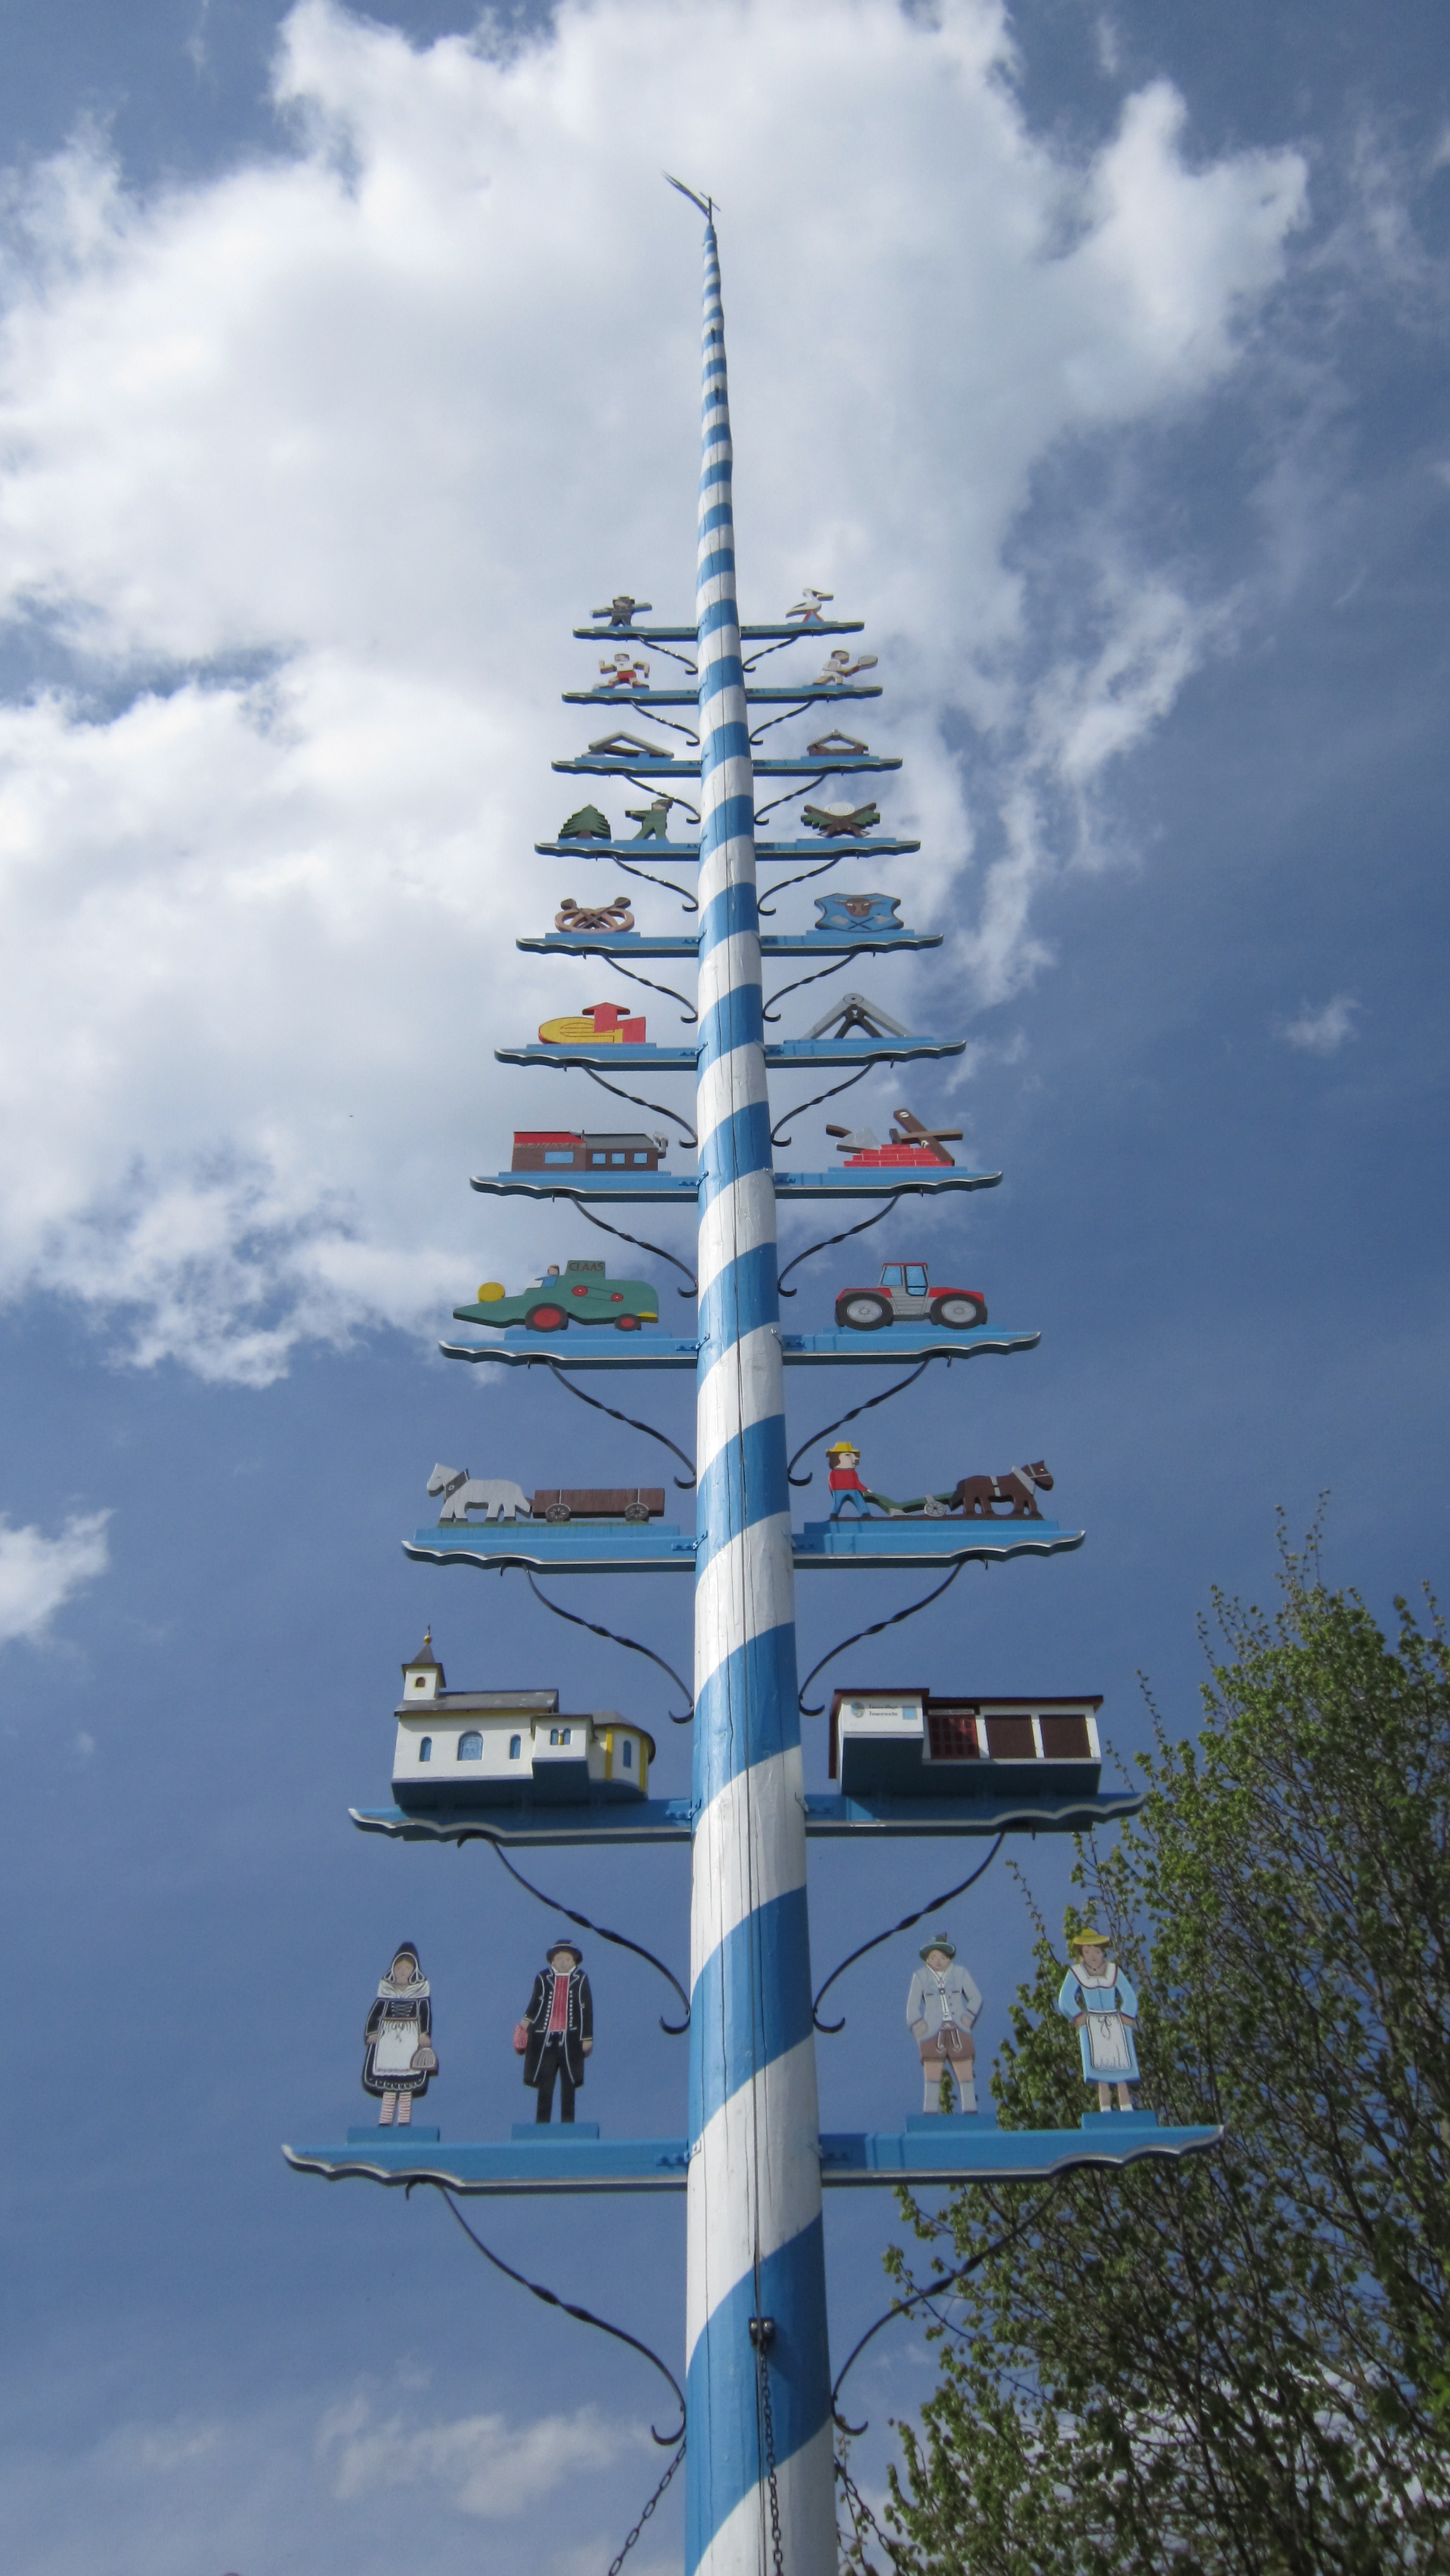
tree, cloud, sky, white, daytime, antenna, pole, spring, tower, blue, festive, cool image, 1, bavaria, may, tradition, cool photo, transmission tower, village life, maypole, need old, television antenna, public utility, transmitter station, television transmitter